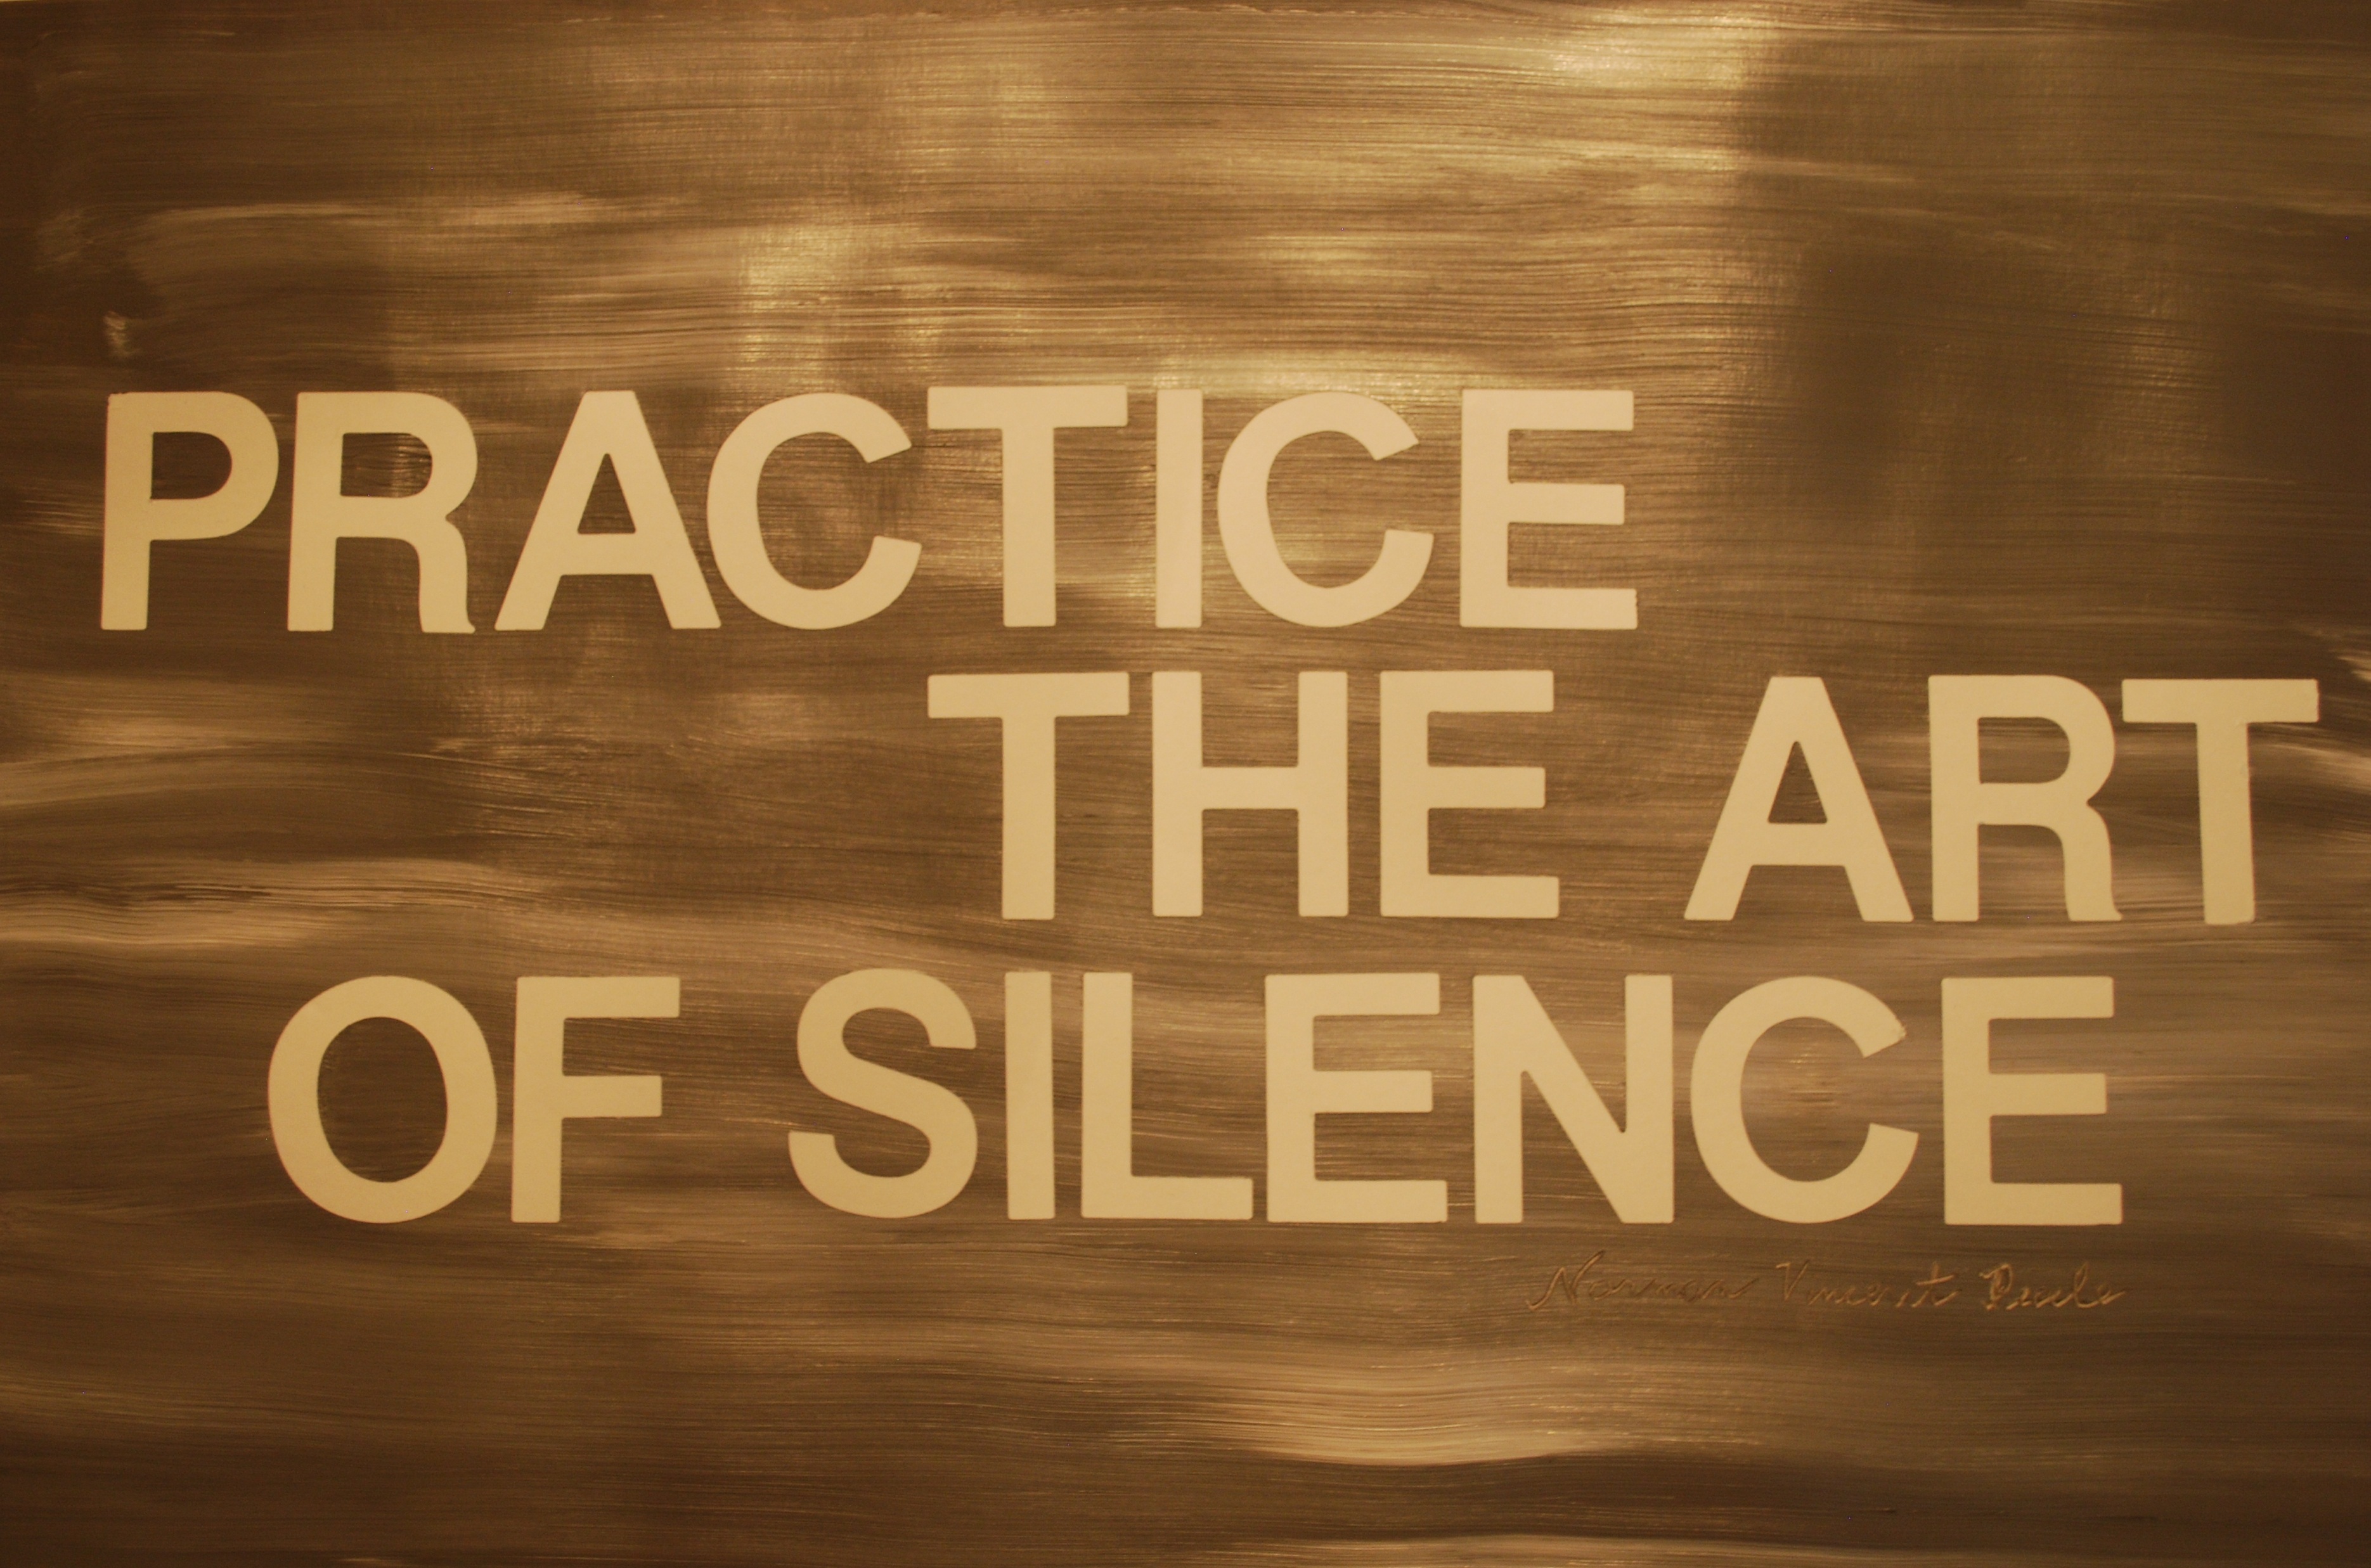
wood, number, silence, brand, font, art, logo, text, poster, quiet, practice, slogan, dictum